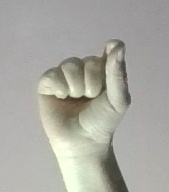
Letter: fa